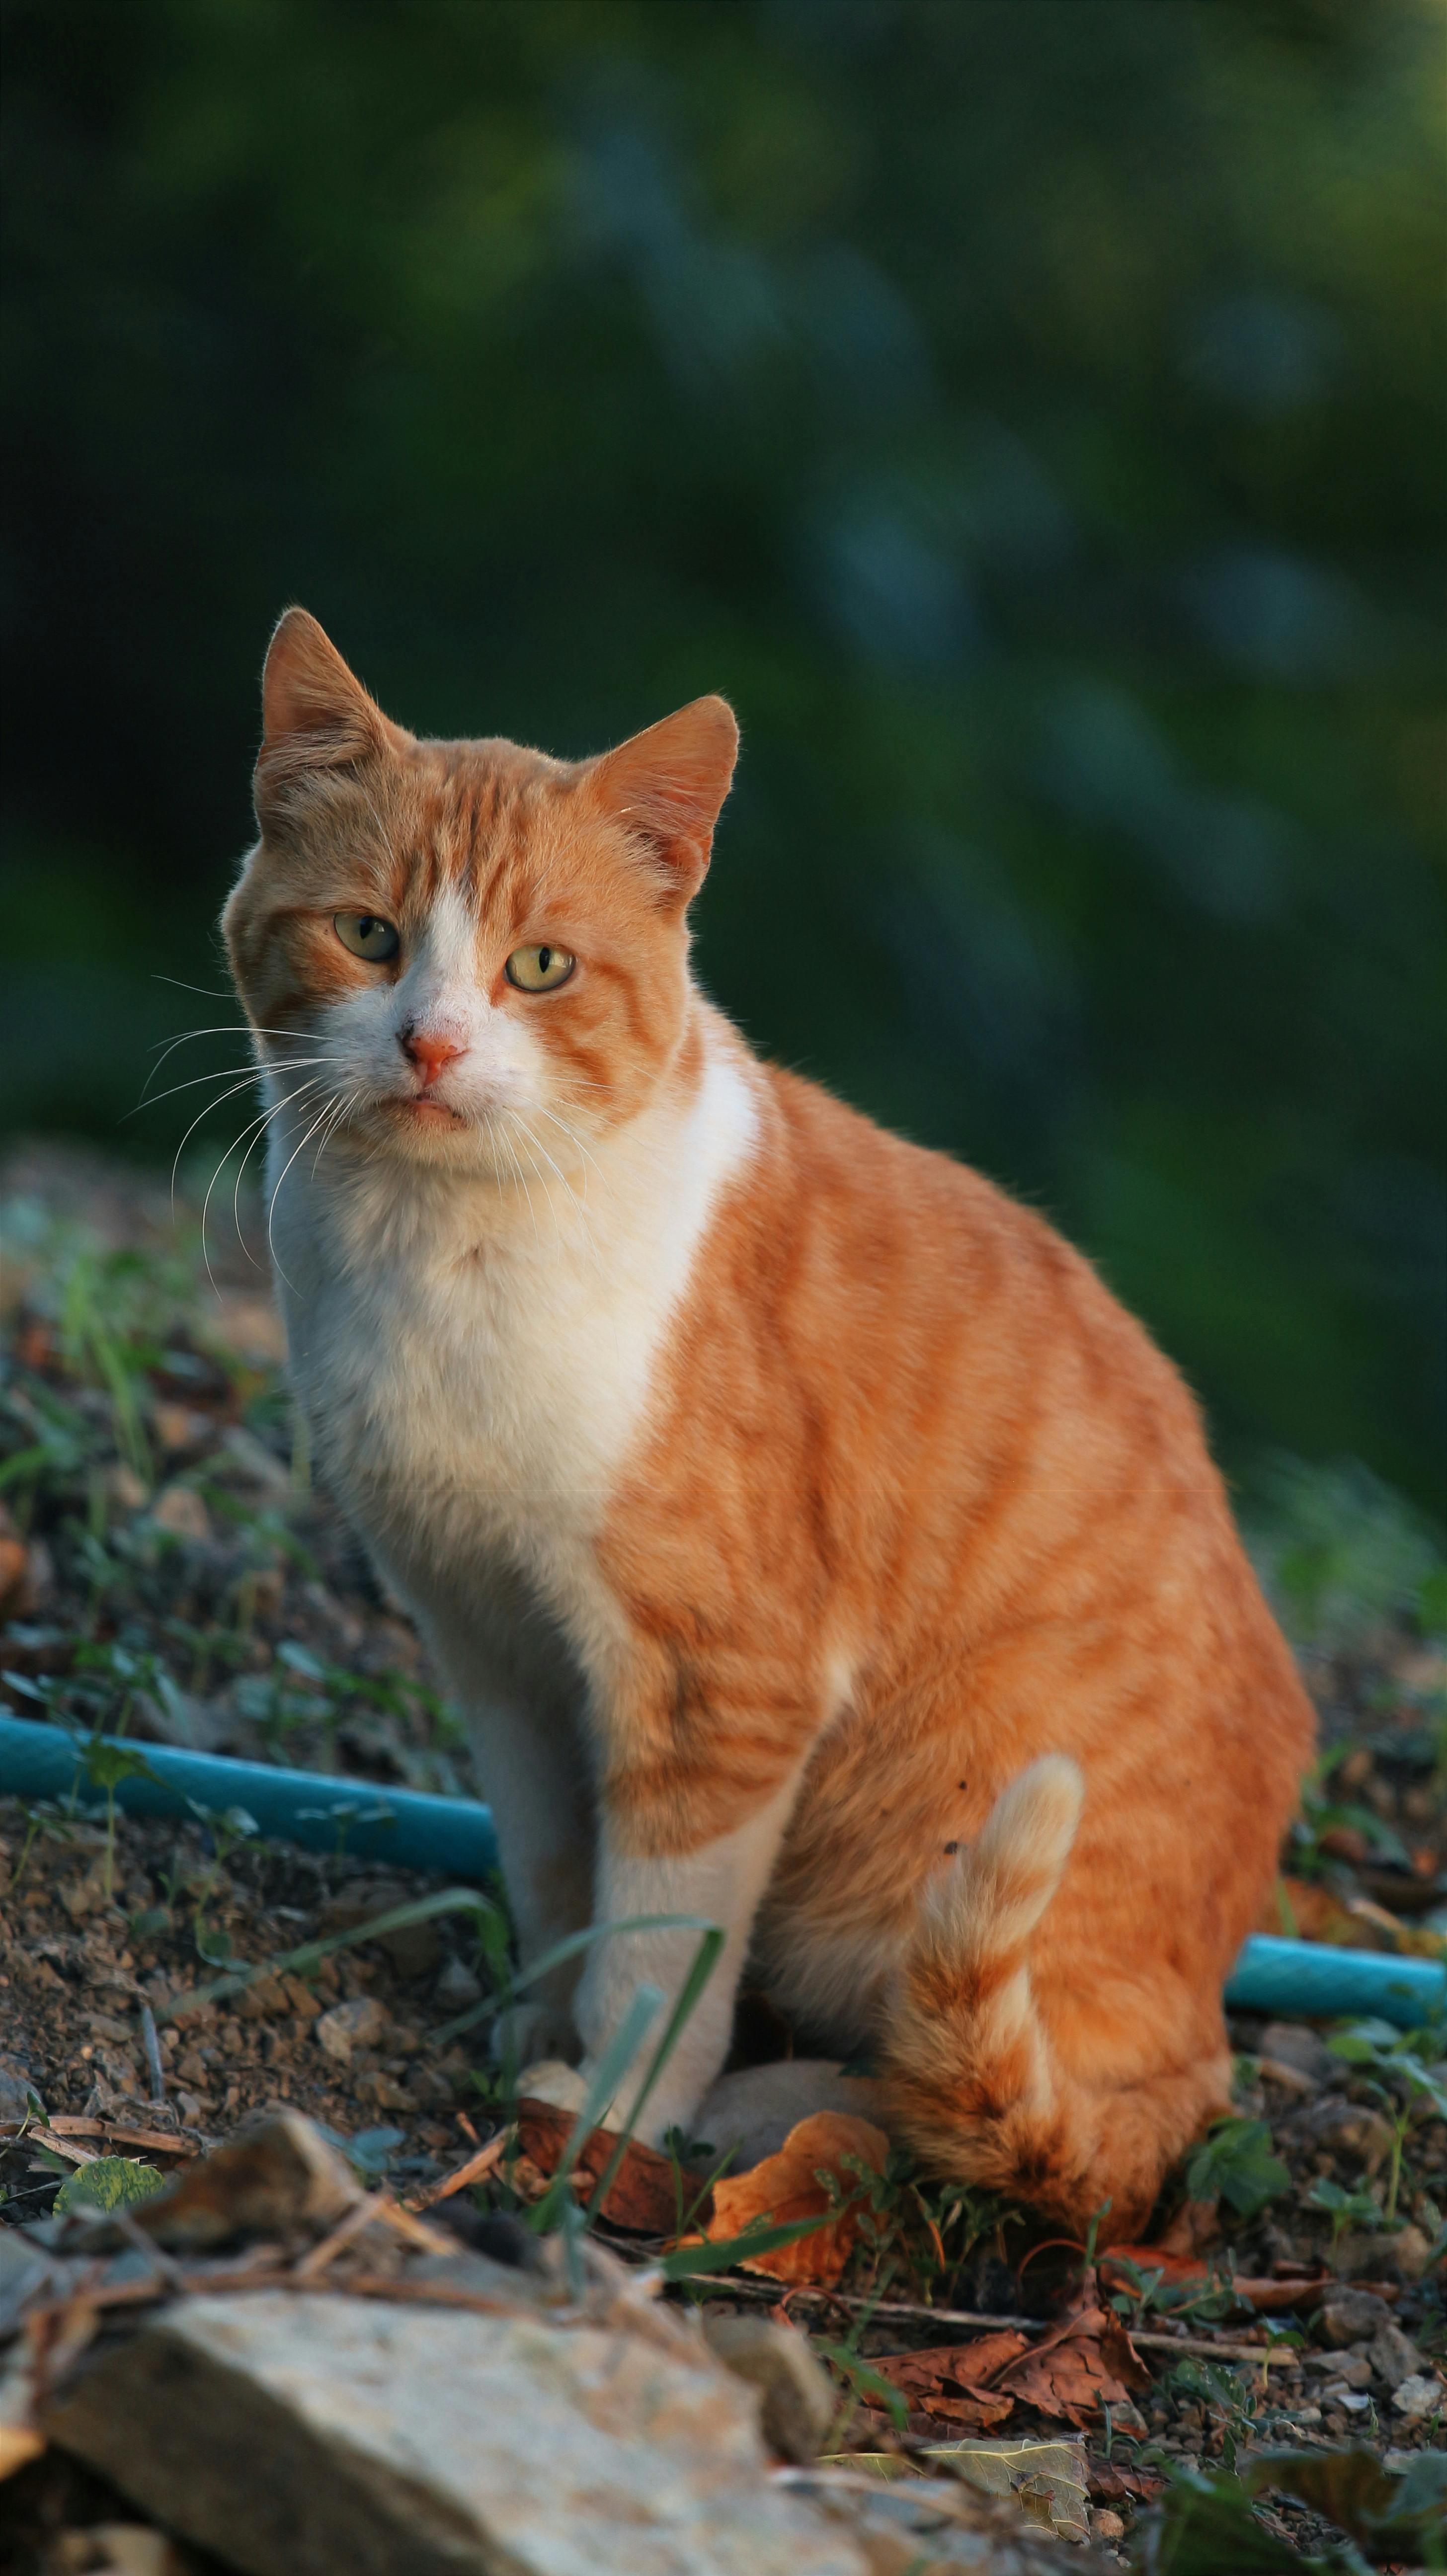
cat, plant, felidae, carnivore, whiskers, organism, wood, grass, fawn, small to medium sized cats, tree, groundcover, snout, tail, fur, domestic short haired cat, wildlife, terrestrial animal, soil, art, sitting, natural landscape, autumn, paw, twig